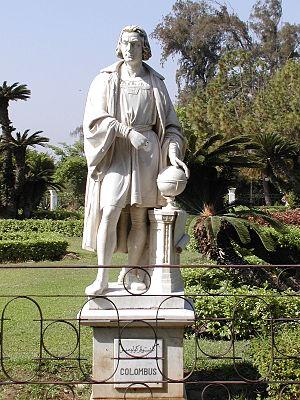
Parterre des navigateurs (Christophe Colomb) dans le parc du Palais d'Antoniadis, (Alexandrie, Égypte).
Le Palais d'Antoniadis, du nom de son commanditaire, Sir John Antoniadis, qui, en 1860, a voulu une villa inspirée du Château de Versailles est au cœur d'un domaine de verdure habité depuis l'antiquité. Antoniadis est mort en 1895, léguant sa villa à son fils, avec une recommandation à son fils de céder ensuite la propriété à la ville d'Alexandrie, ce qu'il a fait en 1918.